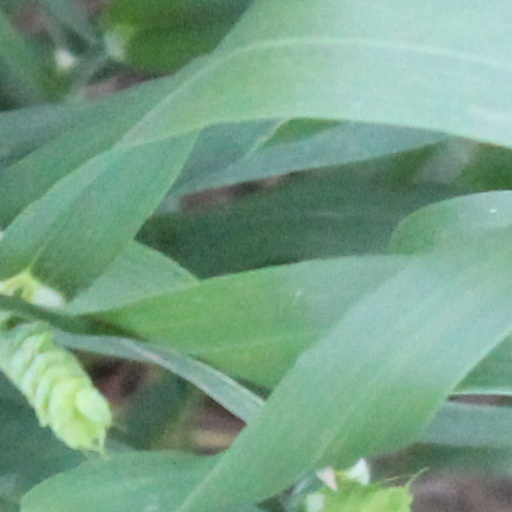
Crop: wheat